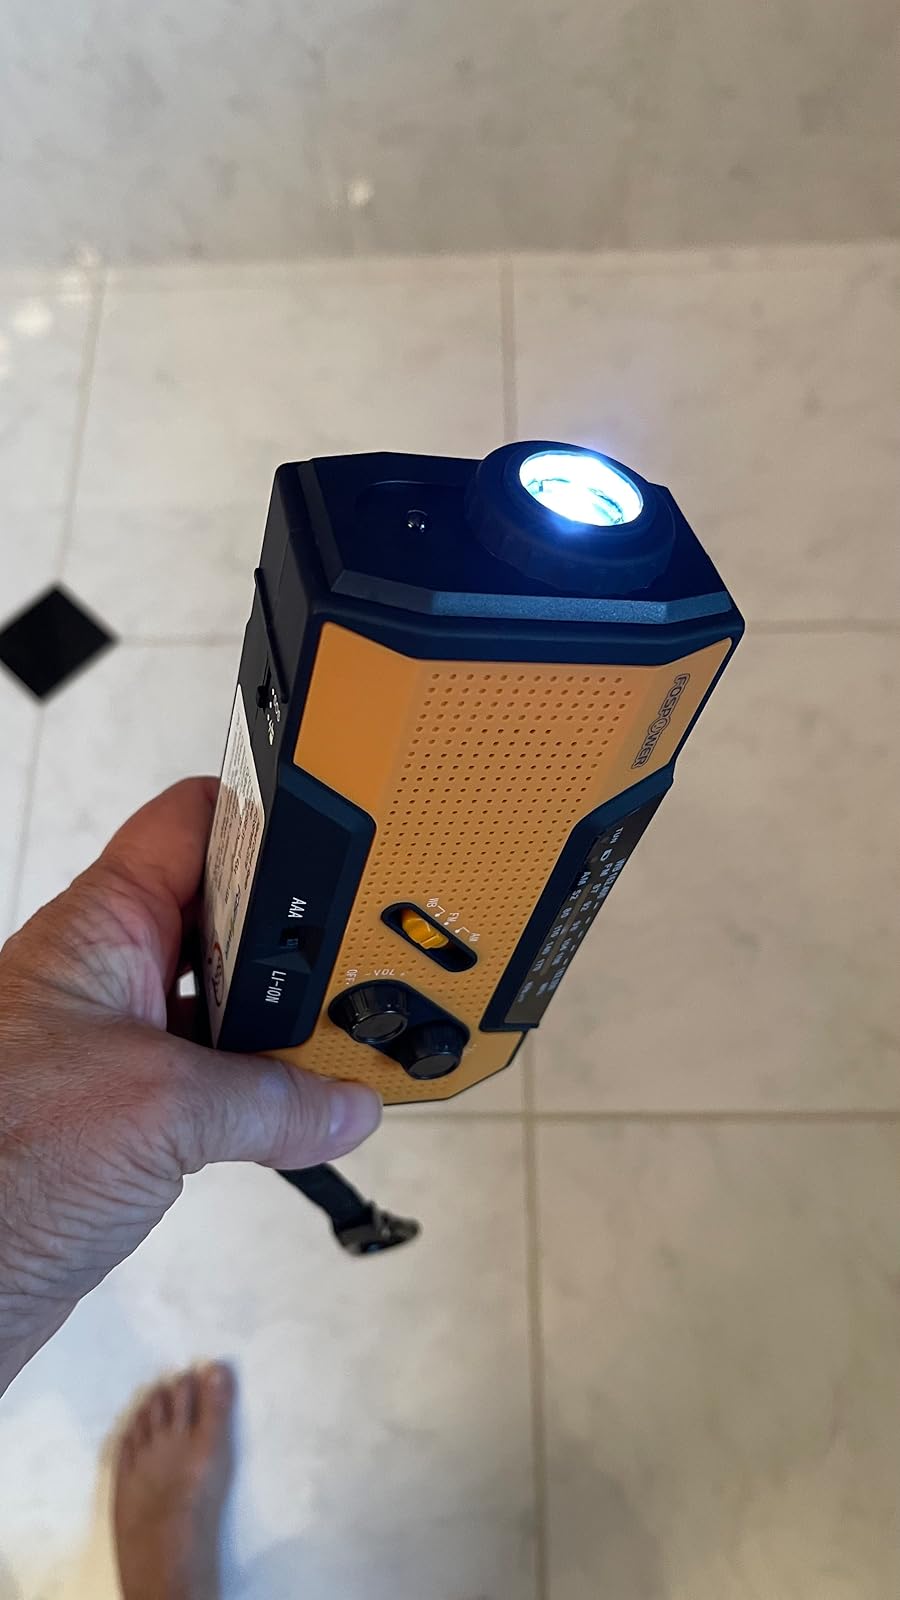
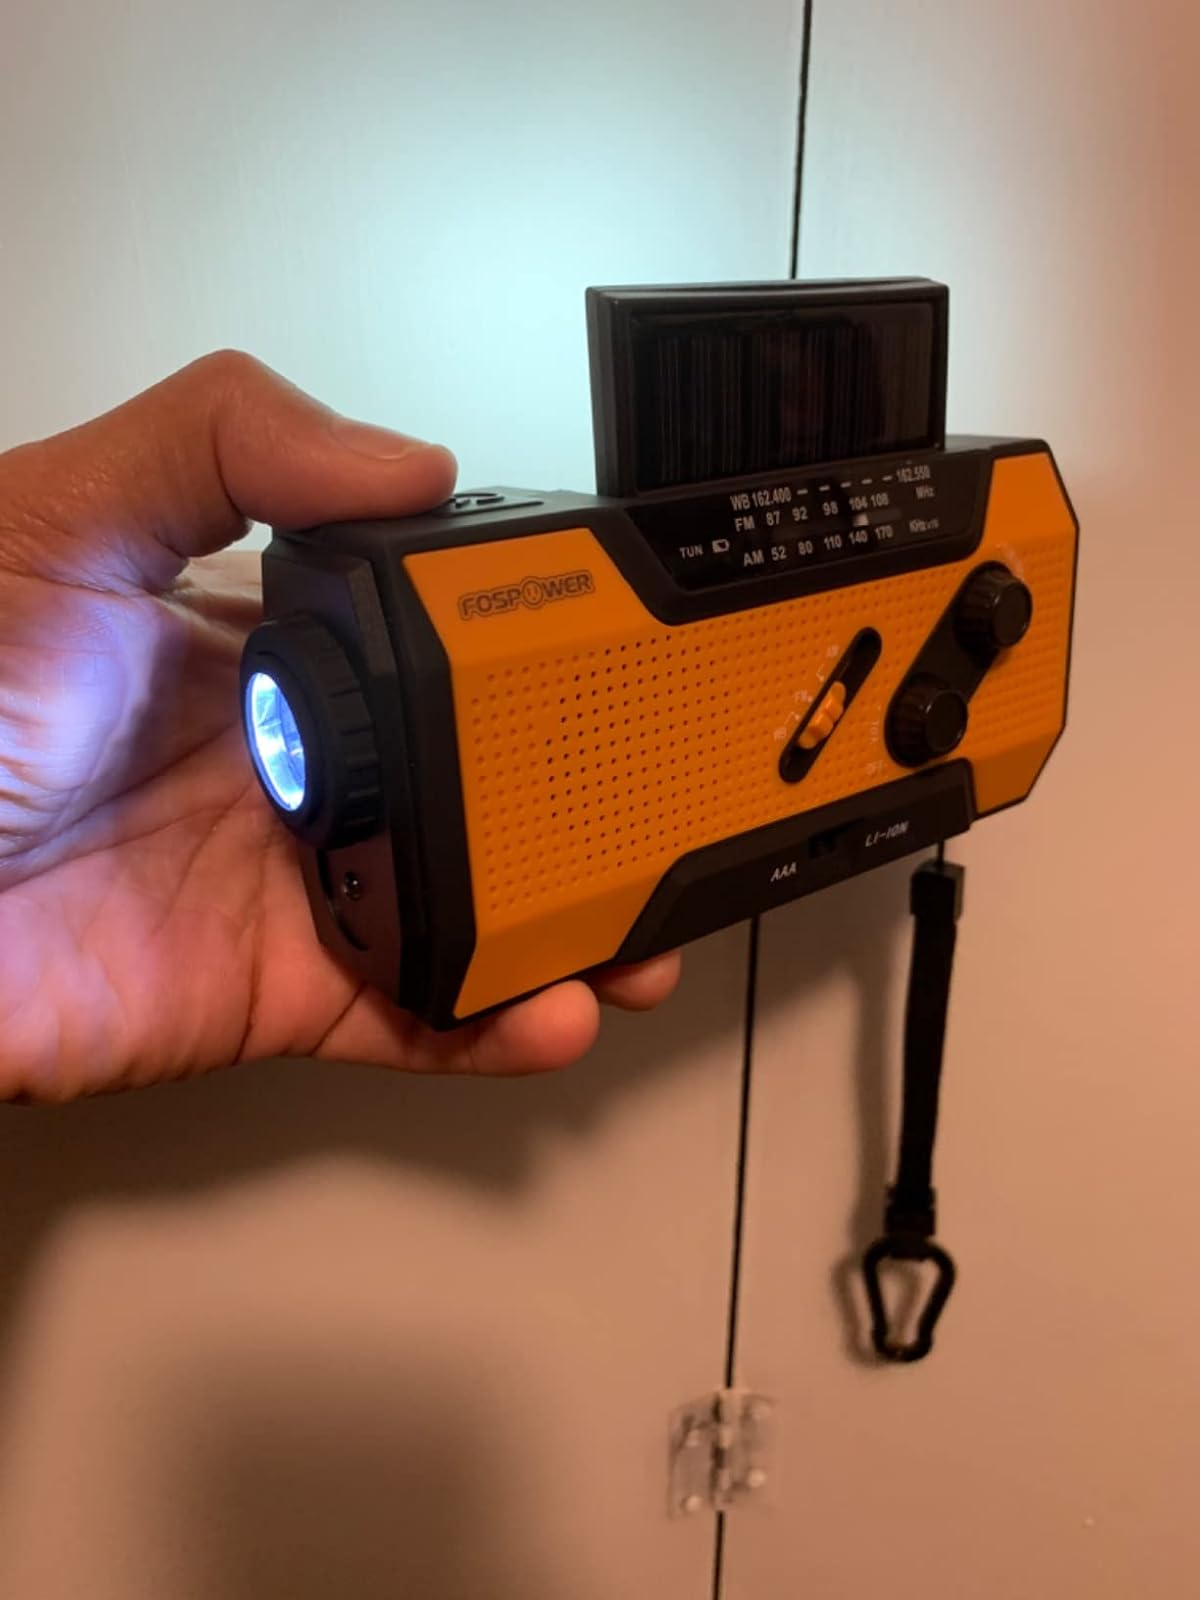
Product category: radio
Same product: yes